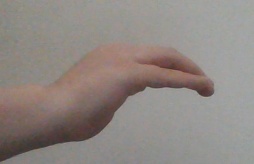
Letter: haa